Kuri-chan

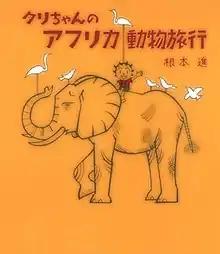
Cover of one of the "Kuri-chan" picturebooks

is a yonkoma manga series by Susumu Nemoto which ran from October 1, 1951, to March 31, 1965, in the Asahi Shimbun evening edition. Nemoto modeled the main character, Kuri-chan, after his oldest son, born in 1948. The name of the main character is actually , and gets his nickname from his naturally curly hair which makes his head appear round (or "kuri kuri"). The manga is unusual in that, other than the images, it relies almost exclusively on onomotopeia rather than words to tell the story. In that regard it has been classified as a pantomime comic.